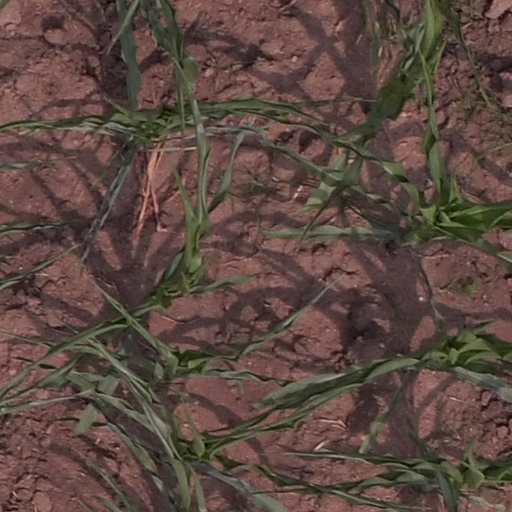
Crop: maize; corn